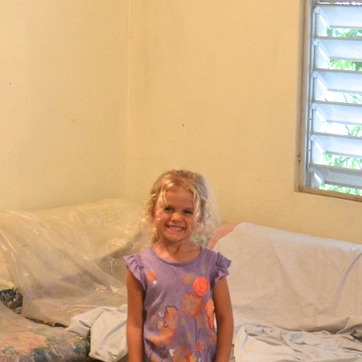
Material: hair